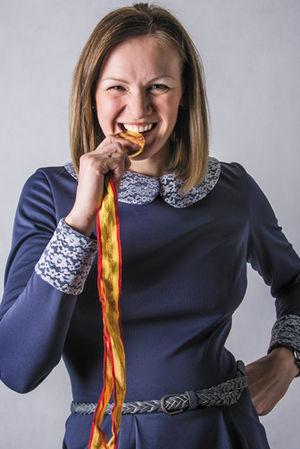
Personnages célèbres de Volgograd, Russie.